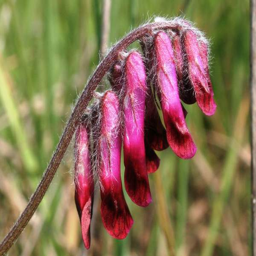
the deep red flowers of biological species